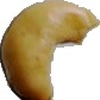
Label: caju_seed